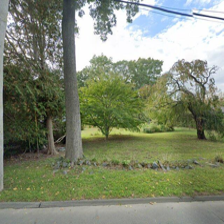
Label: streetView